Football in Taiwan

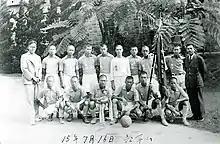
The 1940 Chang Jung High School football team photograph, taken after winning Taiwan's school's soccer championship

Edward Band was credited with introducing football to Taiwan during his tenure as teacher and principal of the Presbyterian Church High School, subsequently renamed .